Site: brandenburg
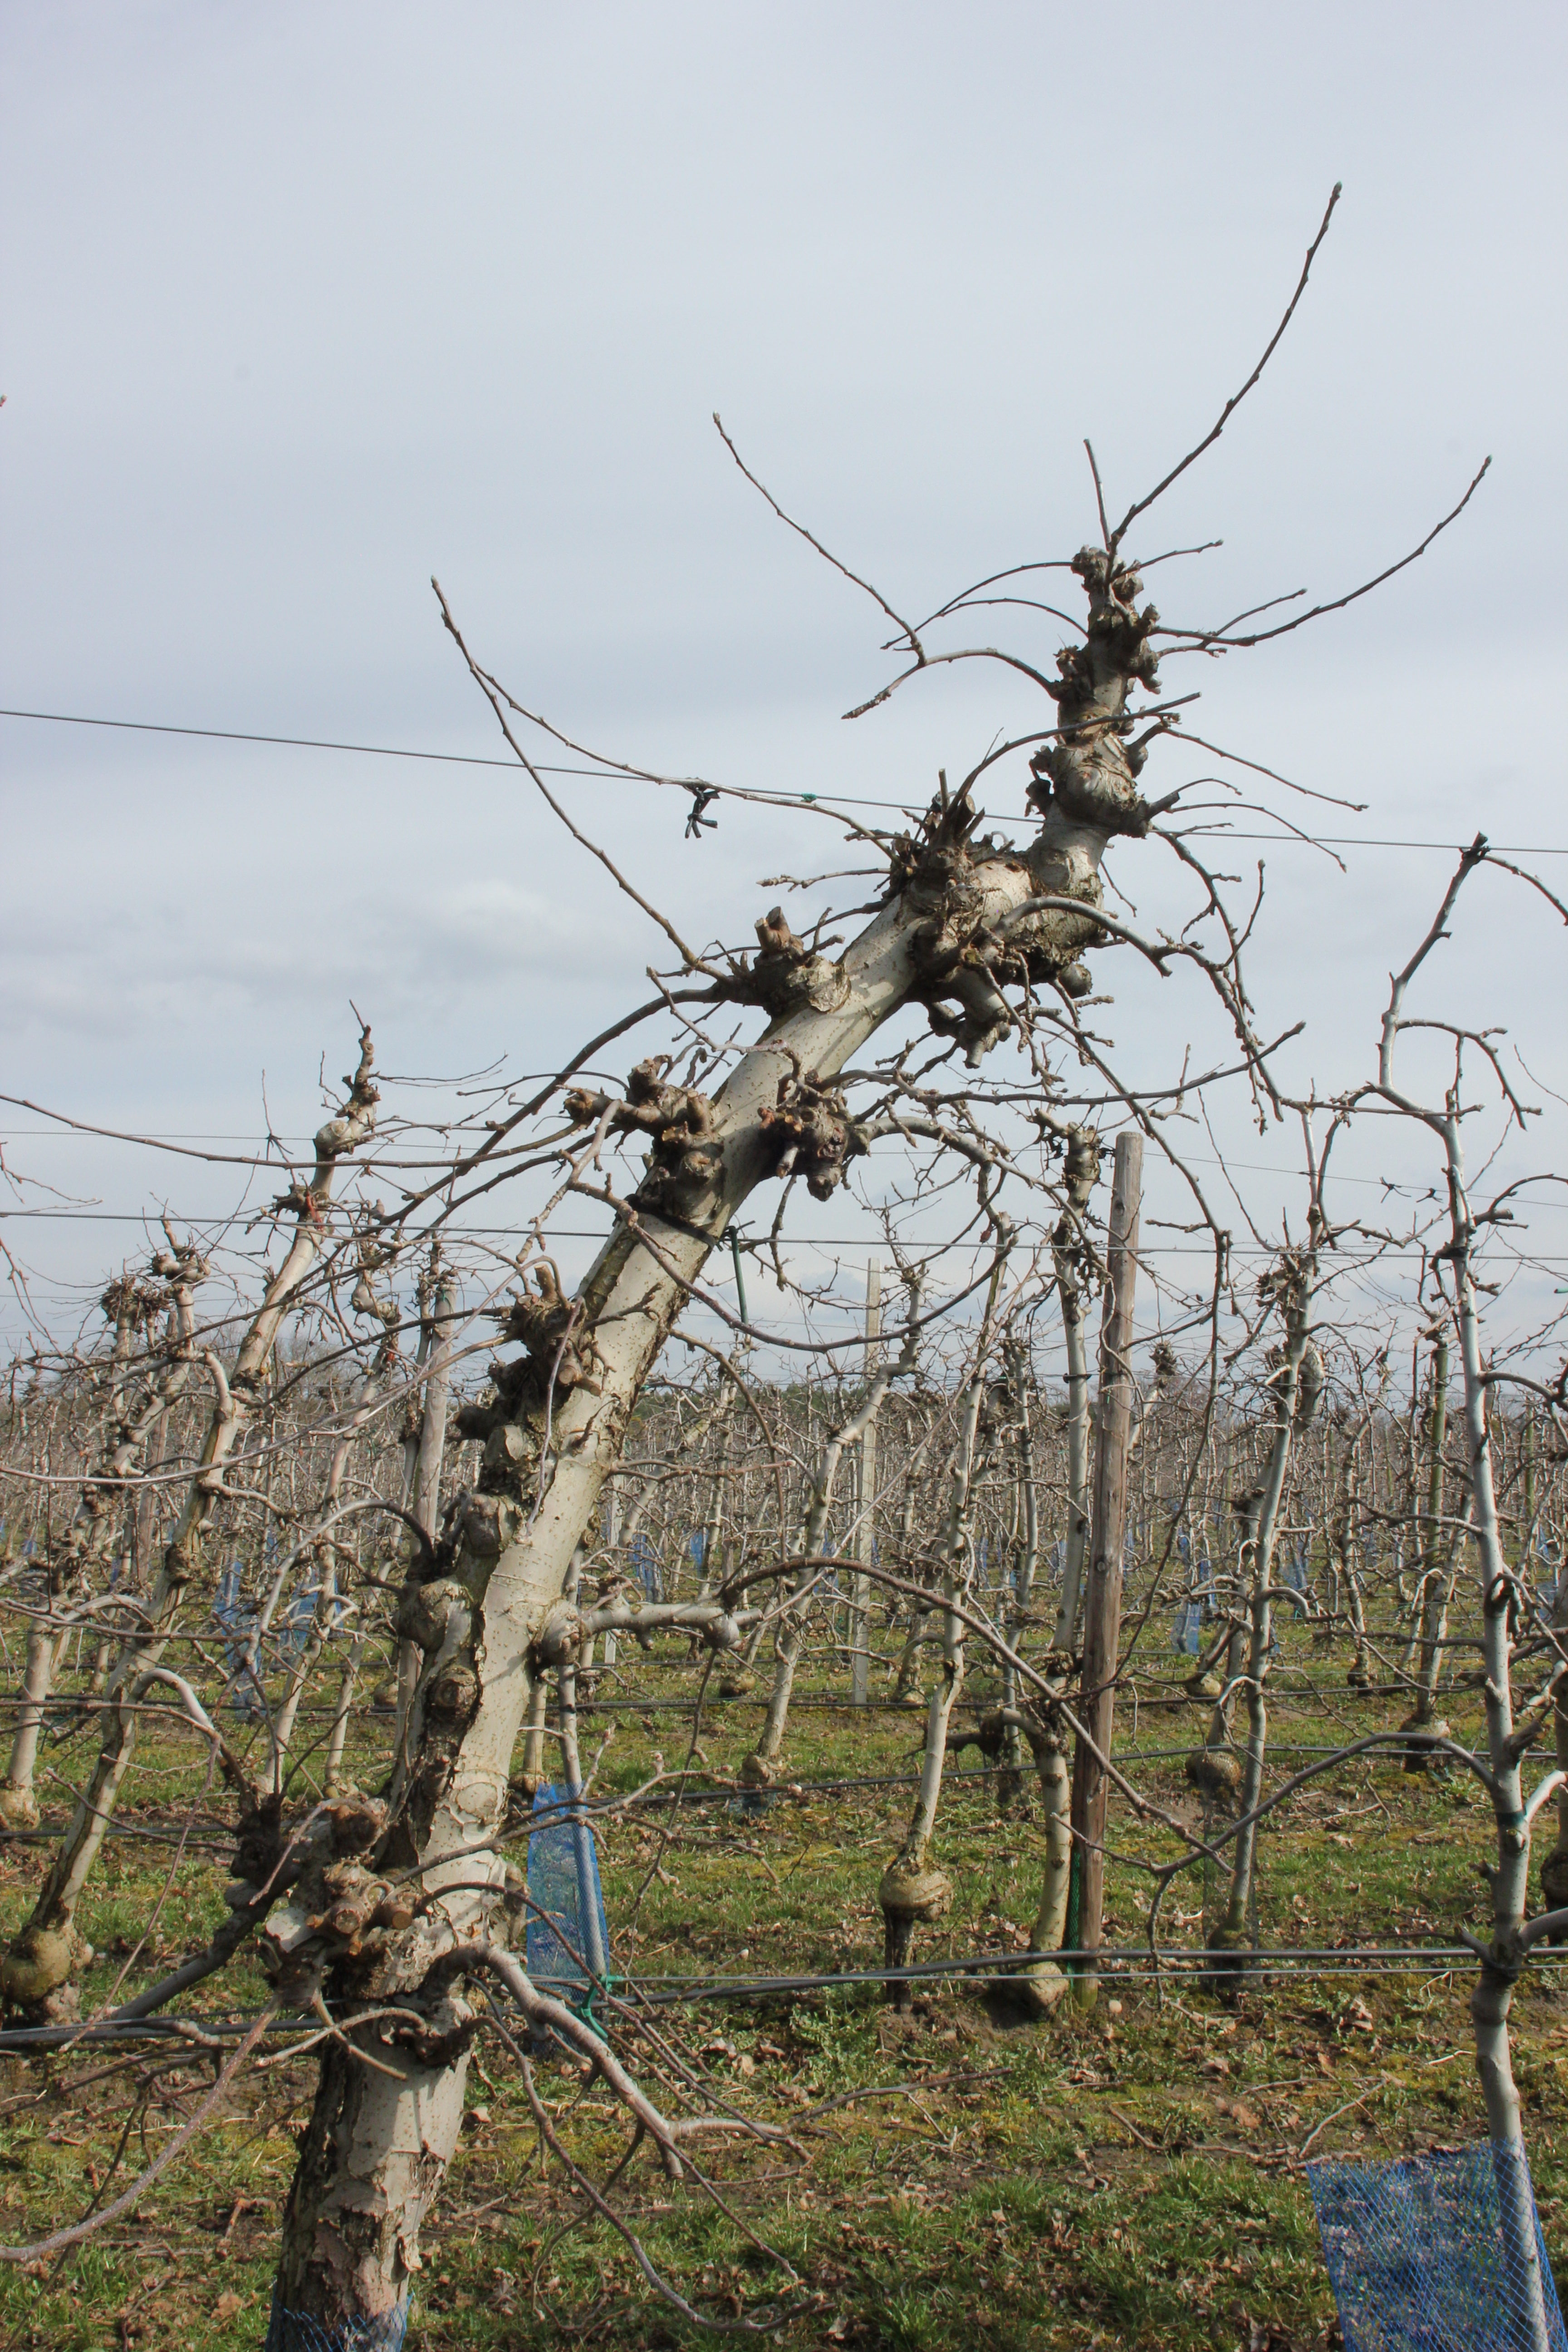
Growth stage (BBCH 01): Bud development